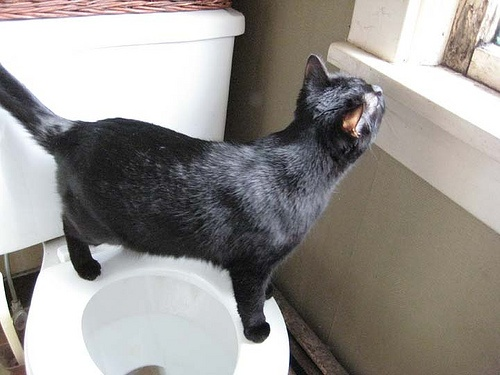
A cat stands on a toilet to look out of the window.
a little kitty cat looks outside of a big ole window
A cat standing on top of a toilet seat while yawning.
A black cat standing on top of a white toilet seat.
Cat standing on top of a toilet looking out the window.